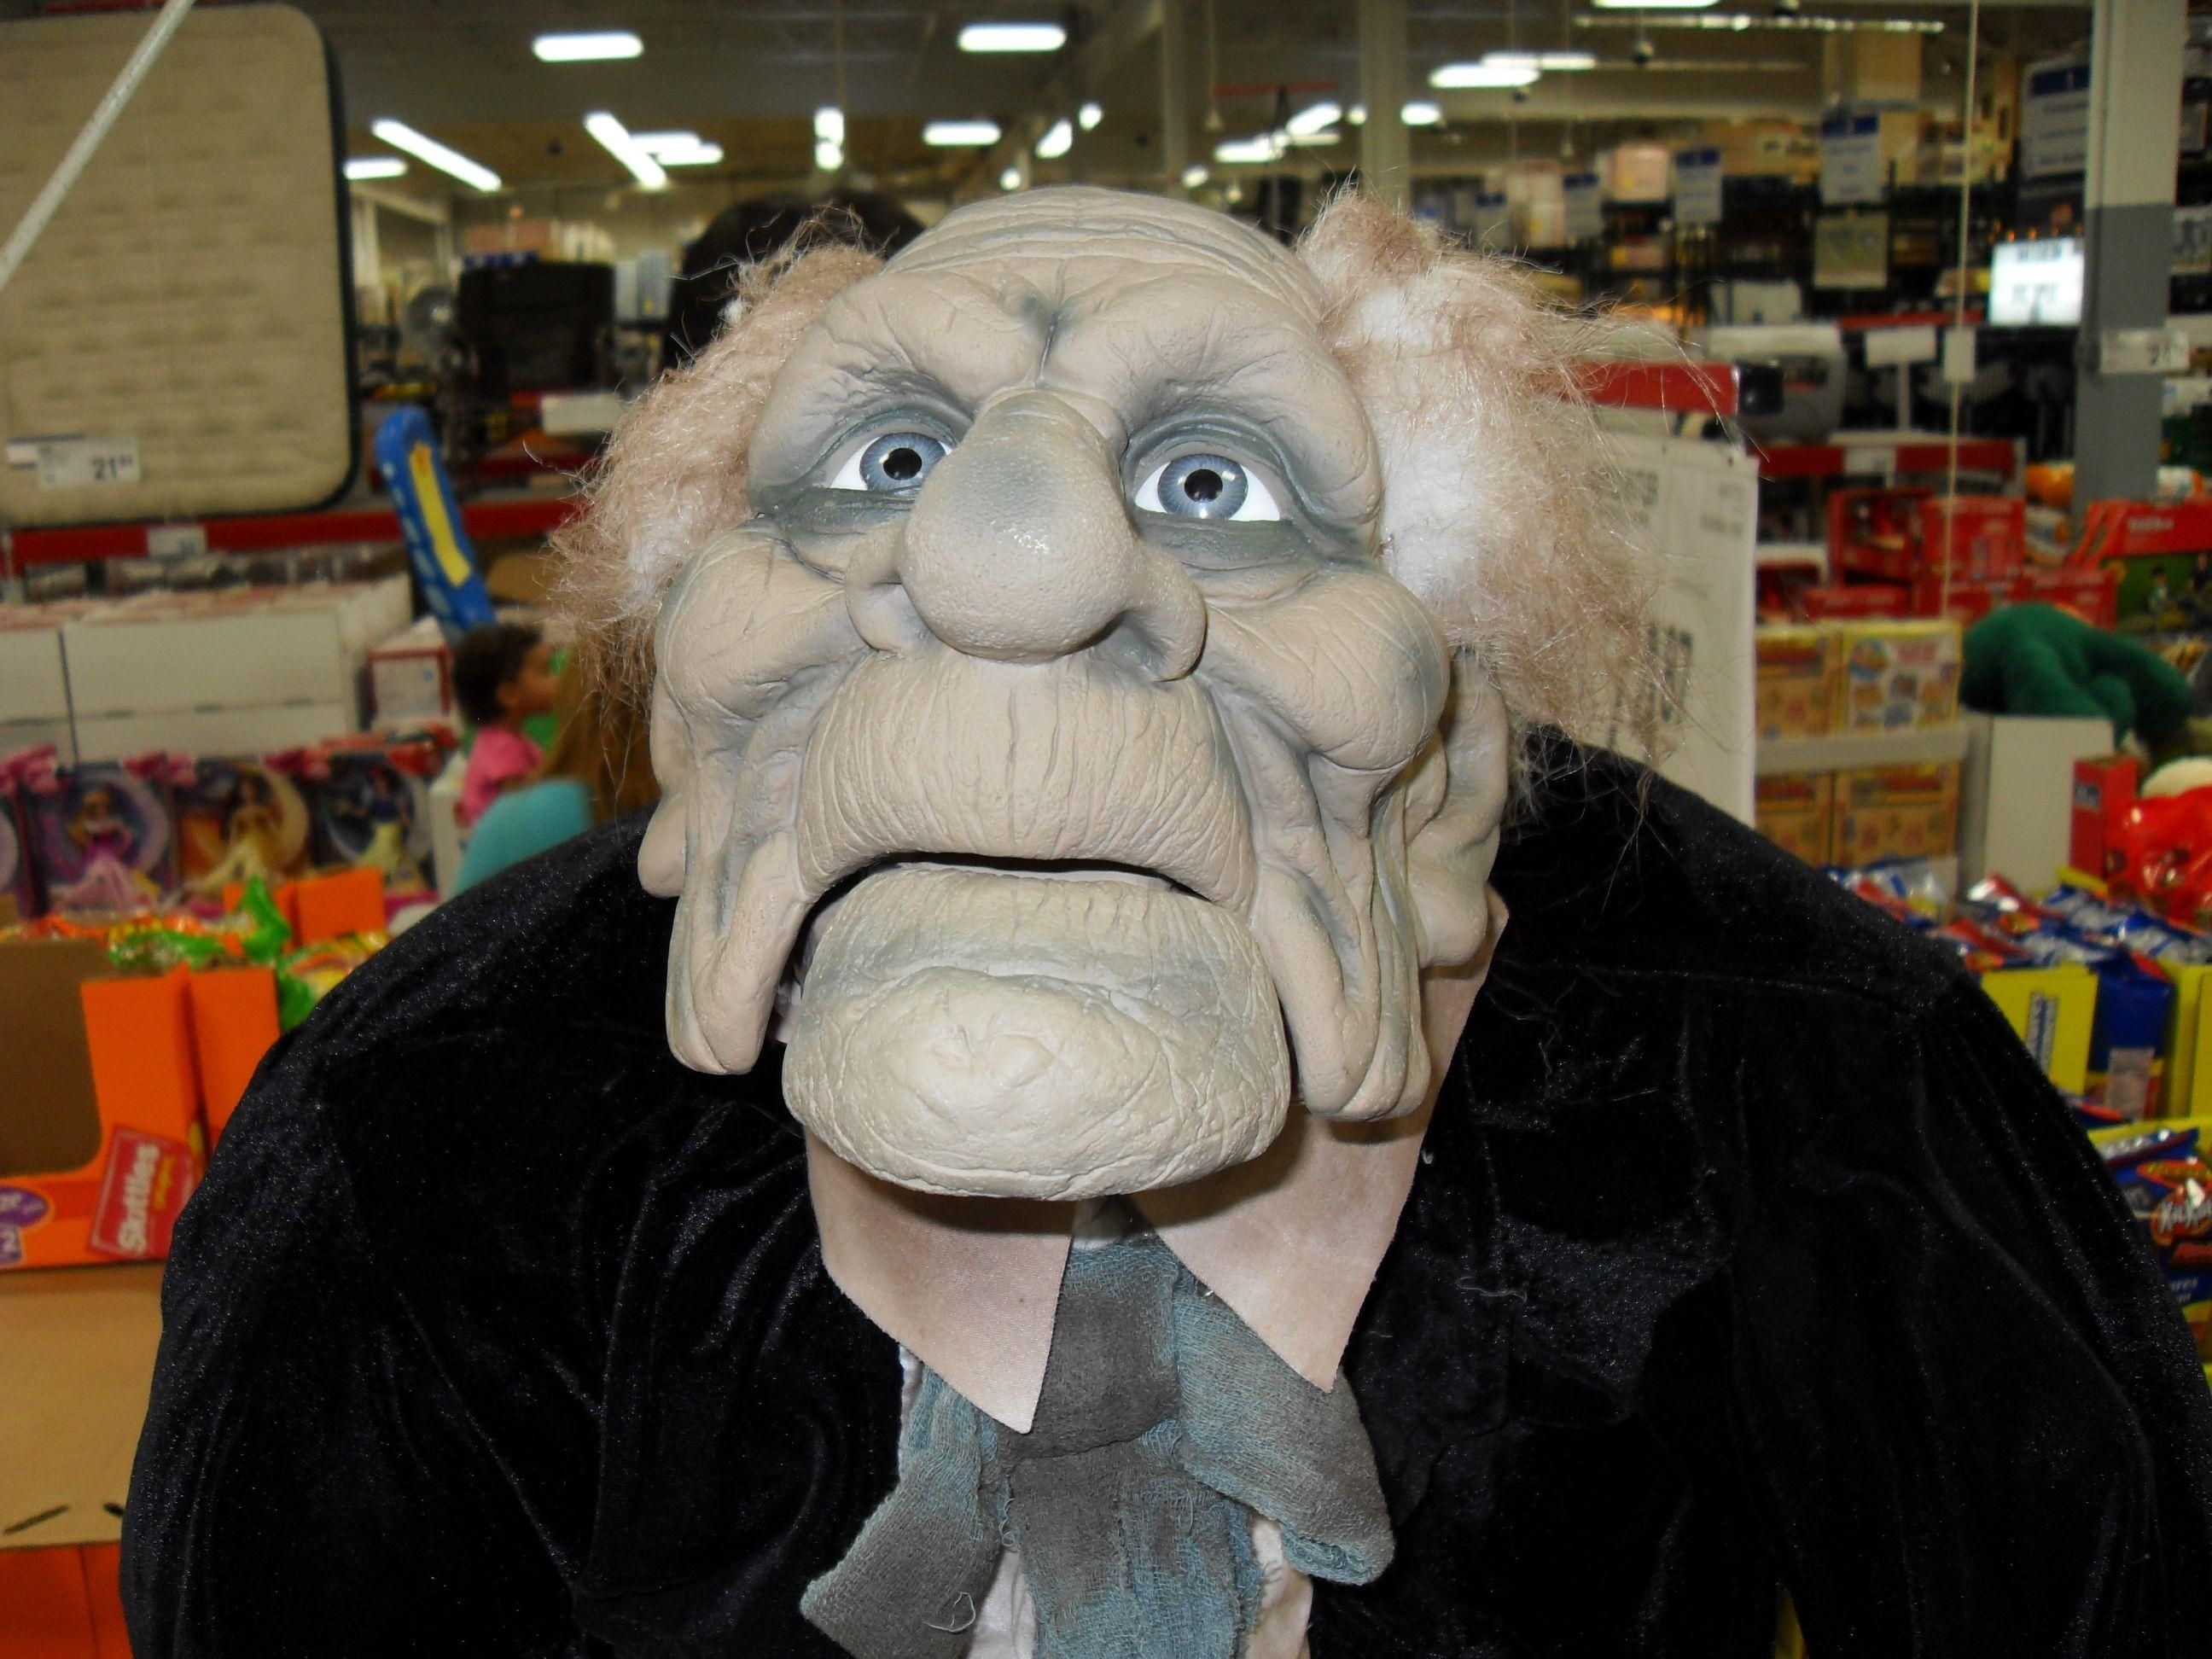
old, halloween, clothing, toy, ornament, an, toys, costume, mascot, butler